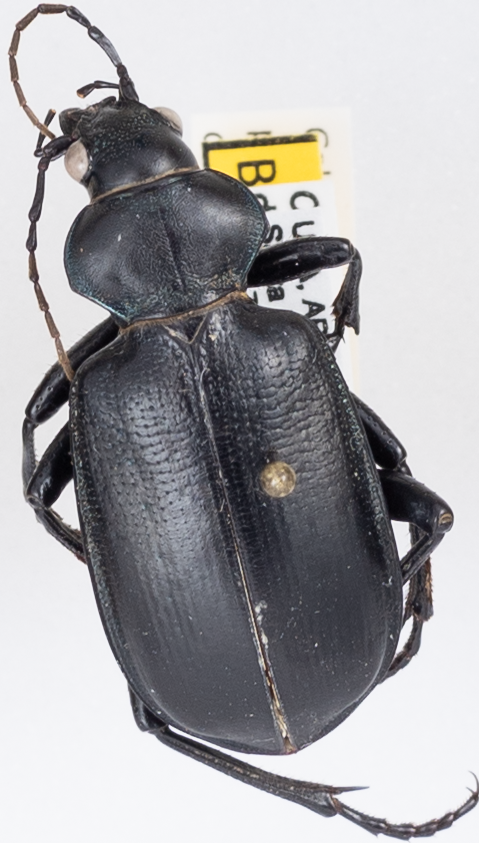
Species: Calosoma prominens
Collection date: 2021-08-10
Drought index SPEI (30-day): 2.09
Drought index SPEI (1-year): -0.668
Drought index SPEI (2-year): -0.926